Staraya Ladoga

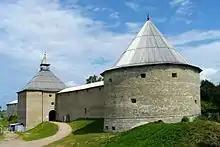
The fortress of Ladoga was built in the 12th century and rebuilt 400 years later. It is now mostly reconstructed since being heavily damaged during World War II.

Dendrochronology suggests that Ladoga was founded in 753. Until 950, it was one of the most important trading ports of Eastern Europe. Merchant vessels sailed from the Baltic Sea through Ladoga to Novgorod and then to Constantinople or the Caspian Sea. This route is known as the trade route from the Varangians to the Greeks. An alternative way led down the Volga River along the Volga trade route to the Khazar capital of Atil, and then to the southern shores of the Caspian Sea, all the way to Baghdad. Tellingly, the oldest Arabian medieval coin in Europe was unearthed in Ladoga.